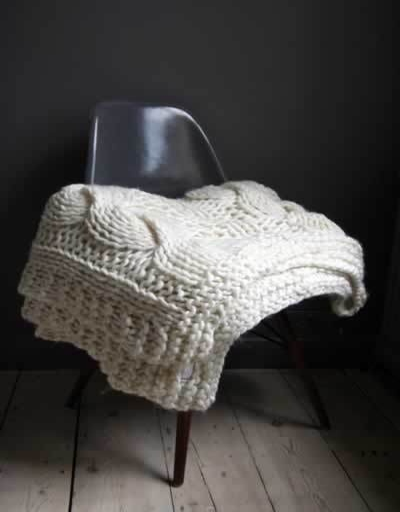
i 've seen this a couple times now i think .